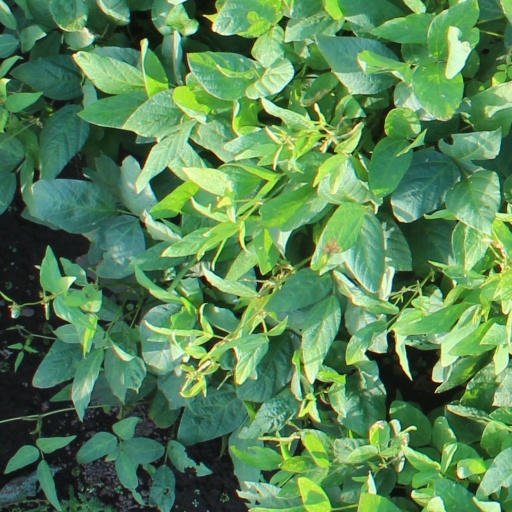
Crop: soybean